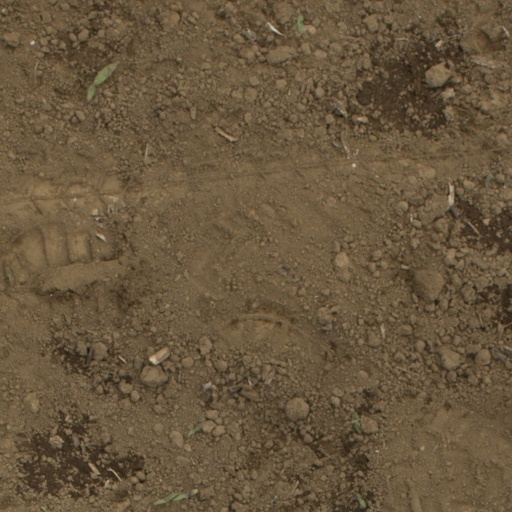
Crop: Jerusalem artichoke